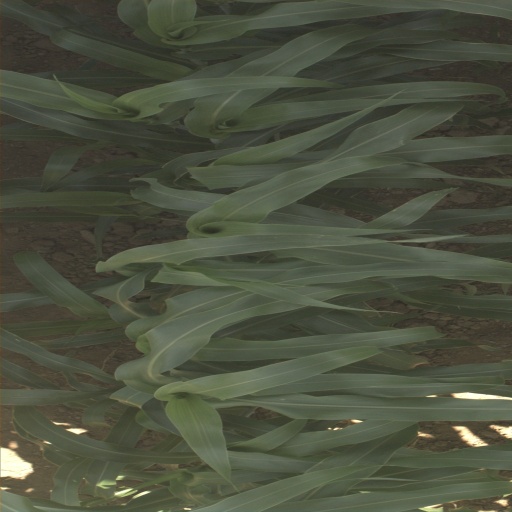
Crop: sorghum